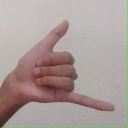
अक्षर: द